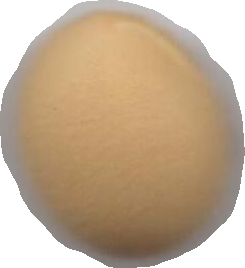
Variety: Dega